Christian Nerlinger

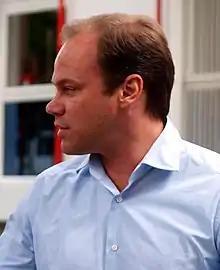
Nerlinger in 2010

Christian Nerlinger (born 21 March 1973) is a German former professional footballer who played as a central midfielder. His professional career was mainly associated with Bayern Munich and Borussia Dortmund.